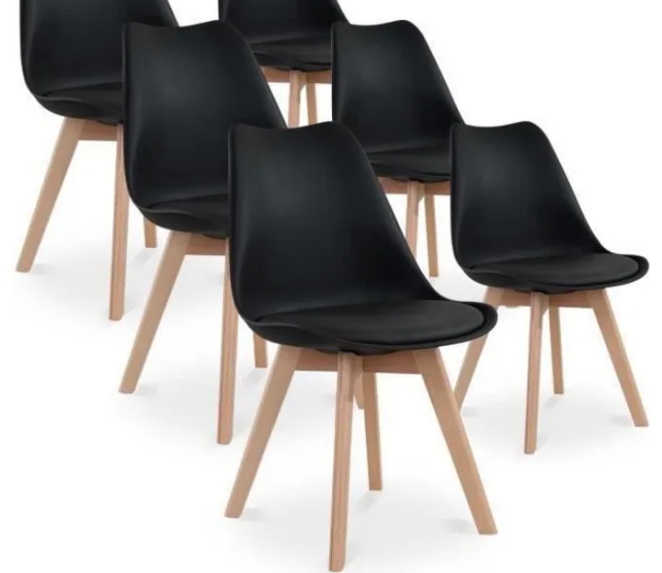
Nataal bii nag ay toogu lay wane. Mën nañ ci gis juróom-benni-.mp3u . Toogu nag bu ci nekk am na ñenti tánk te tànk yi dañoo "beige".  Toogu yi dañoo ñuul kon toogu yi ñaari wirgo yooyu la boole muy wirgo wu ñuul, ak wirgo bu beige. Fiñ leen teg nag "bërëb" bu Weex la.